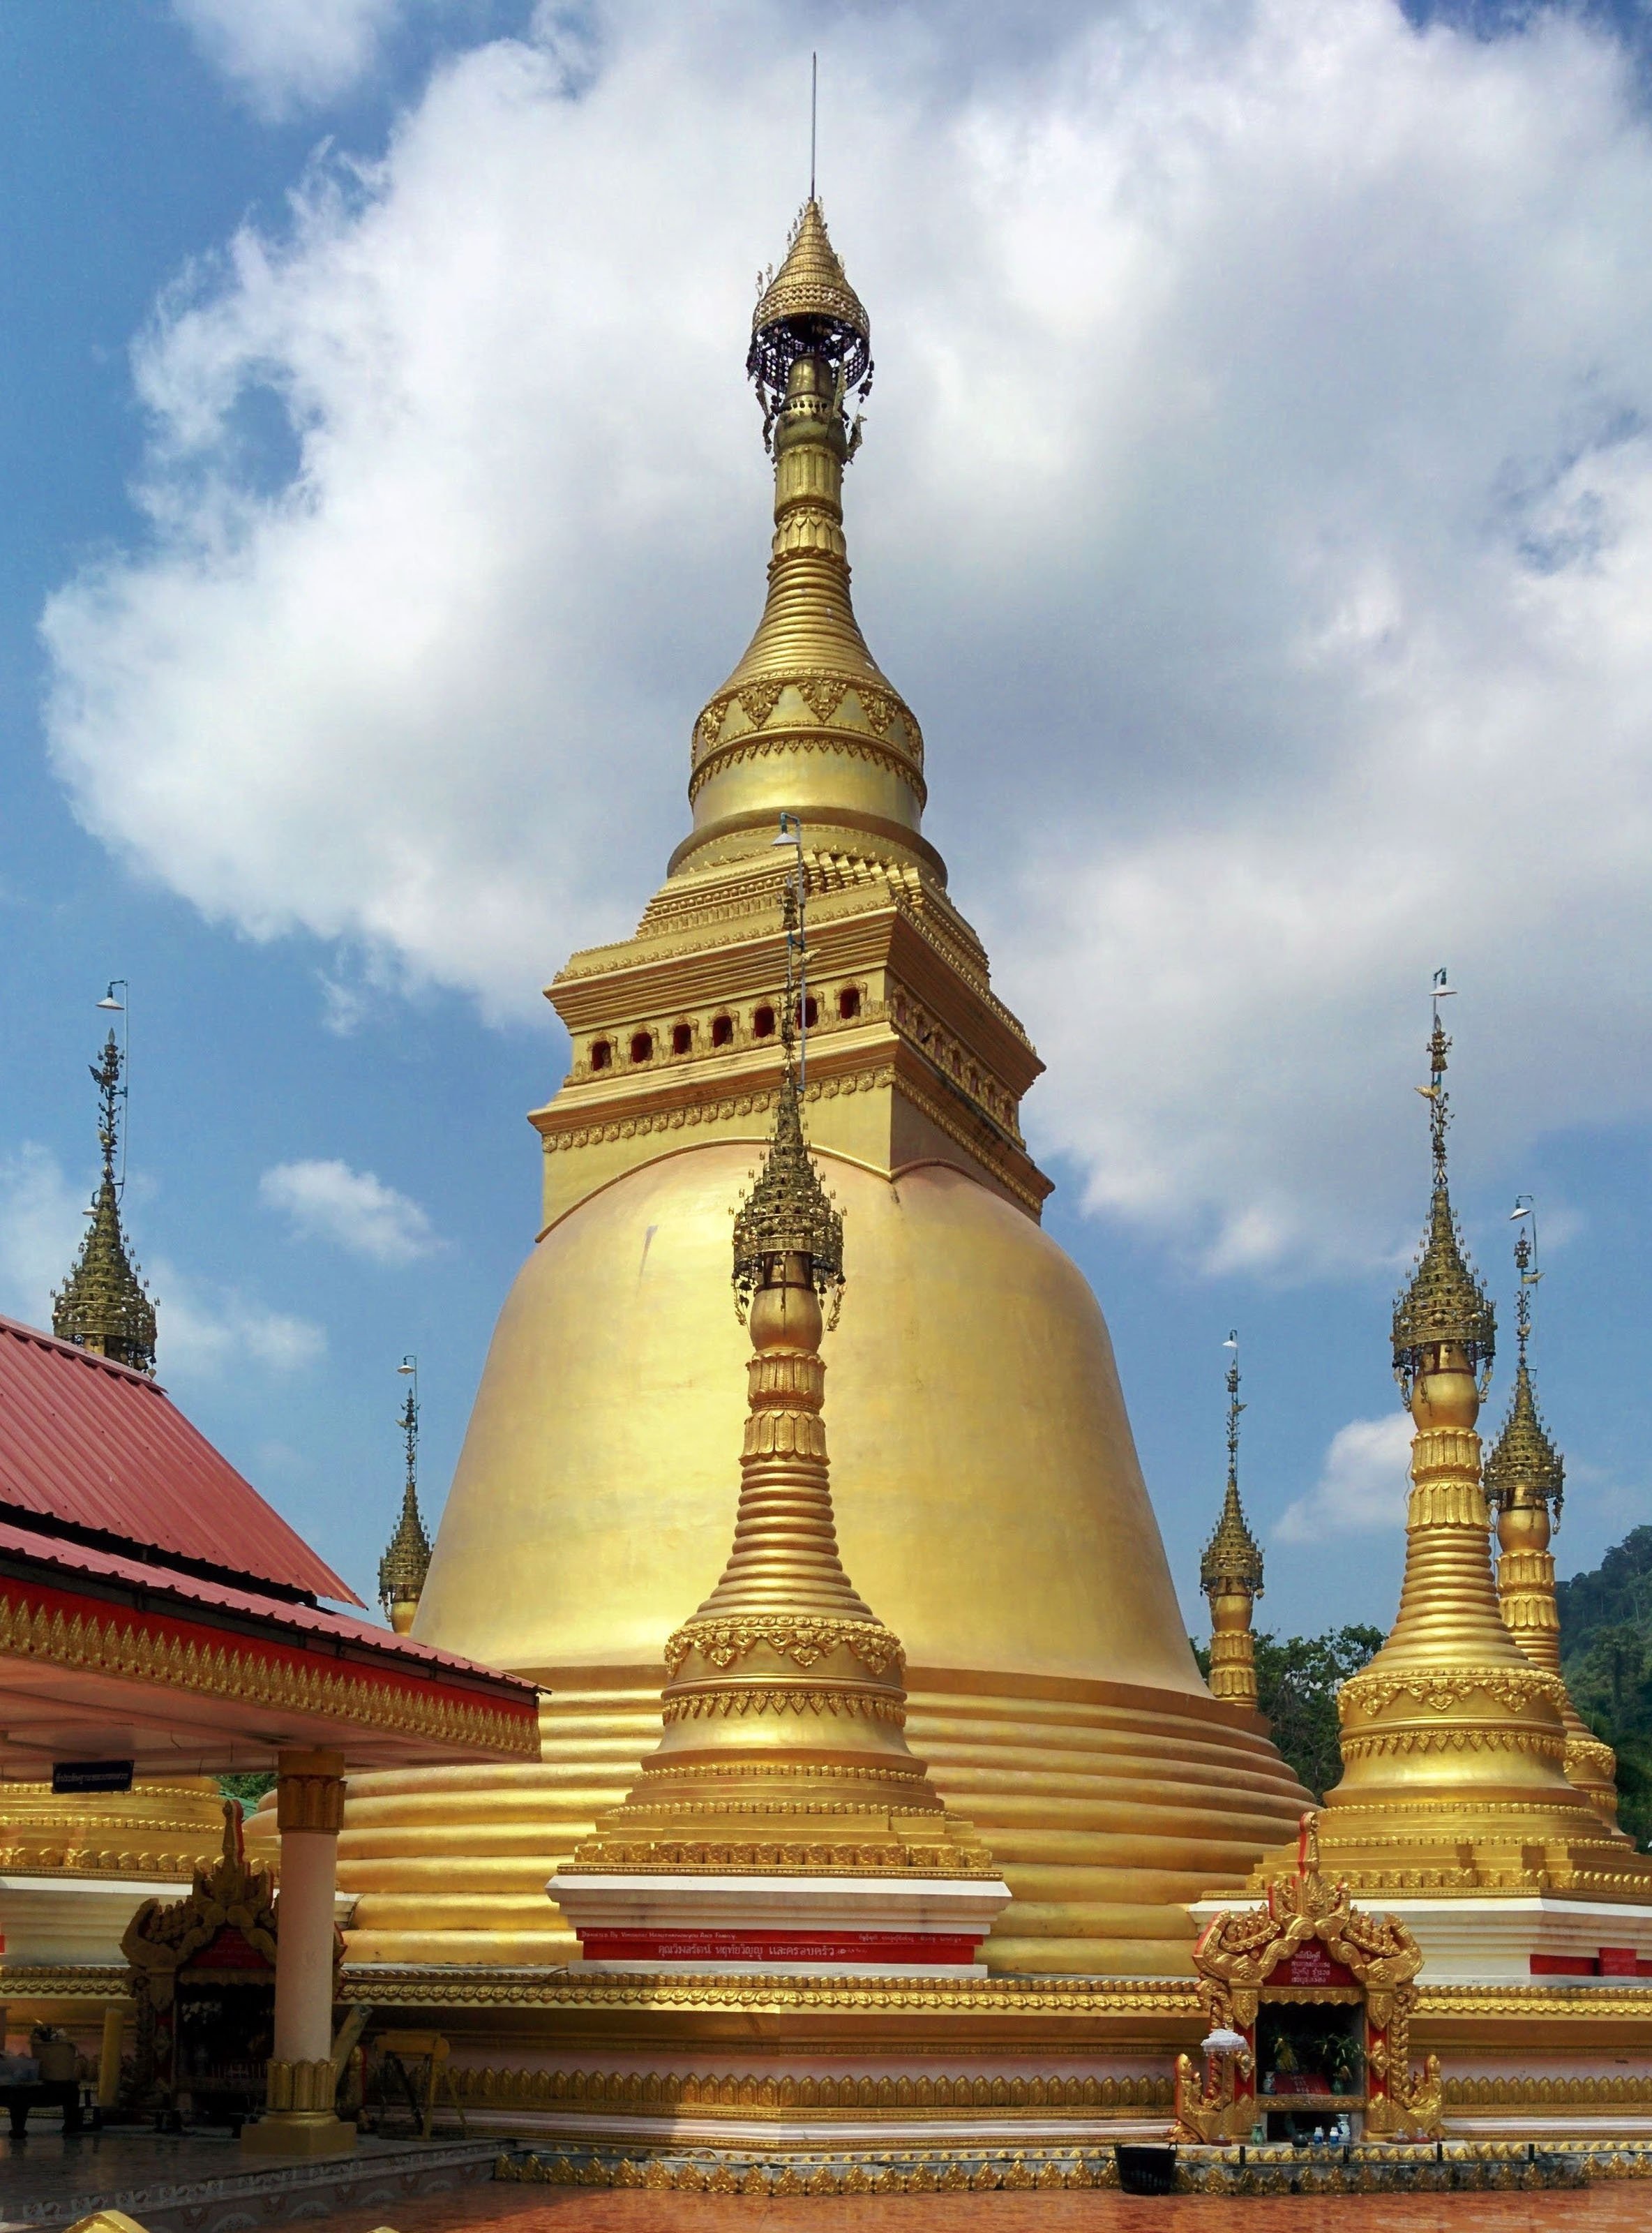
building, travel, tower, buddhism, asia, landmark, place of worship, thailand, art, gold, temple, gilded, pagoda, wat, burma, hindu temple, historic site, chedi